Priyank Panchal

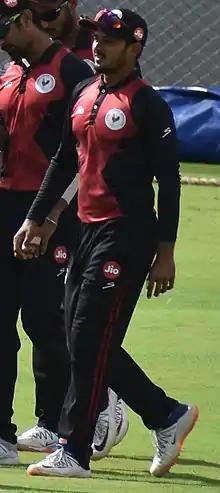
Panchal during the 2019-20 Vijay Hazare Trophy

Priyank Kiritbhai Panchal (born 9 April 1990) is an Indian former cricketer. He played for Gujarat primarily as a right-handed opening batsman. He was born in Ahmedabad.